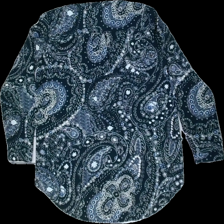
View: back
Type: Top
Category: Ladies
Brand: Only
Colors: Blue, White
Material: 100% cott
Pattern: Floral print
Cut: Regular
Size: 40
Price range: 50-100
Recommended usage: Reuse
Description: Blue and white top with floral pattern from Only, size 40. Okay condition.